Pope Clement VII

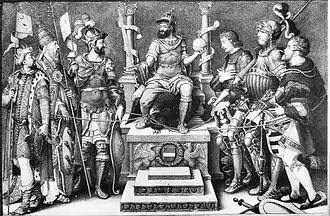
Charles V, enthroned over his defeated enemies (from left): Suleiman the Magnificent, Pope Clement VII, Francis I of France, the Duke of Cleves, the Elector of Saxony, and the Landgrave of Hesse. Giulio Clovio, mid-16th century

During his half-year imprisonment in 1527, Clement VII grew a full beard as a sign of mourning for the sack of Rome. This was in contradiction to Catholic canon law, which required priests to be clean-shaven, but had as precedent the beard Pope Julius II wore for nine months in 1511–12 as a sign of mourning for the papal city of Bologna.